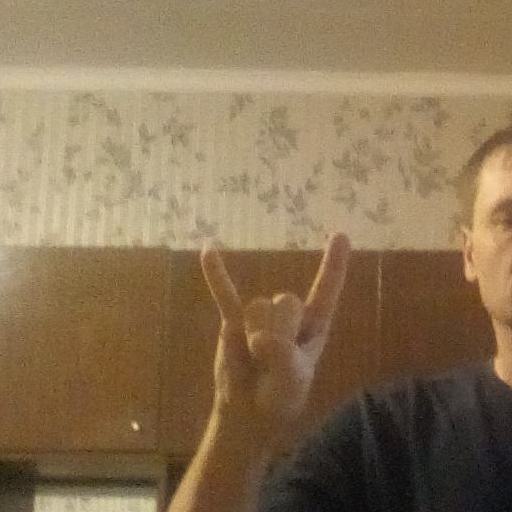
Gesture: rock